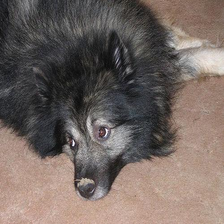
Species: dog
Breed: keeshond